David Peregrine

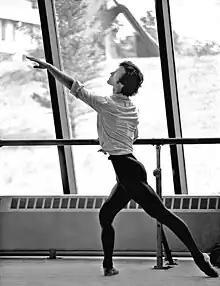

David Peregrine, OC (September 19, 1954 – c. June 7, 1989) was a Canadian dancer and actor.